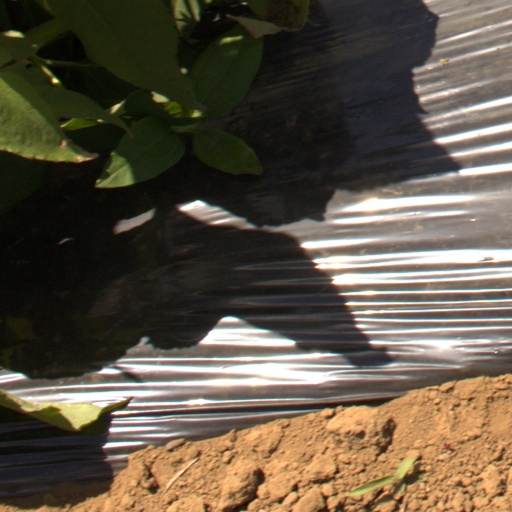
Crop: Jerusalem artichoke